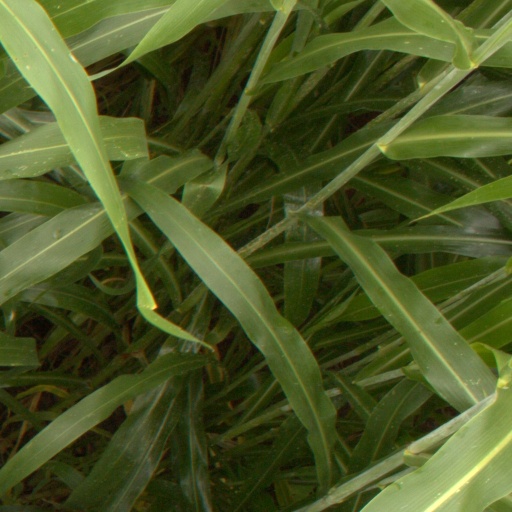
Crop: sorghum